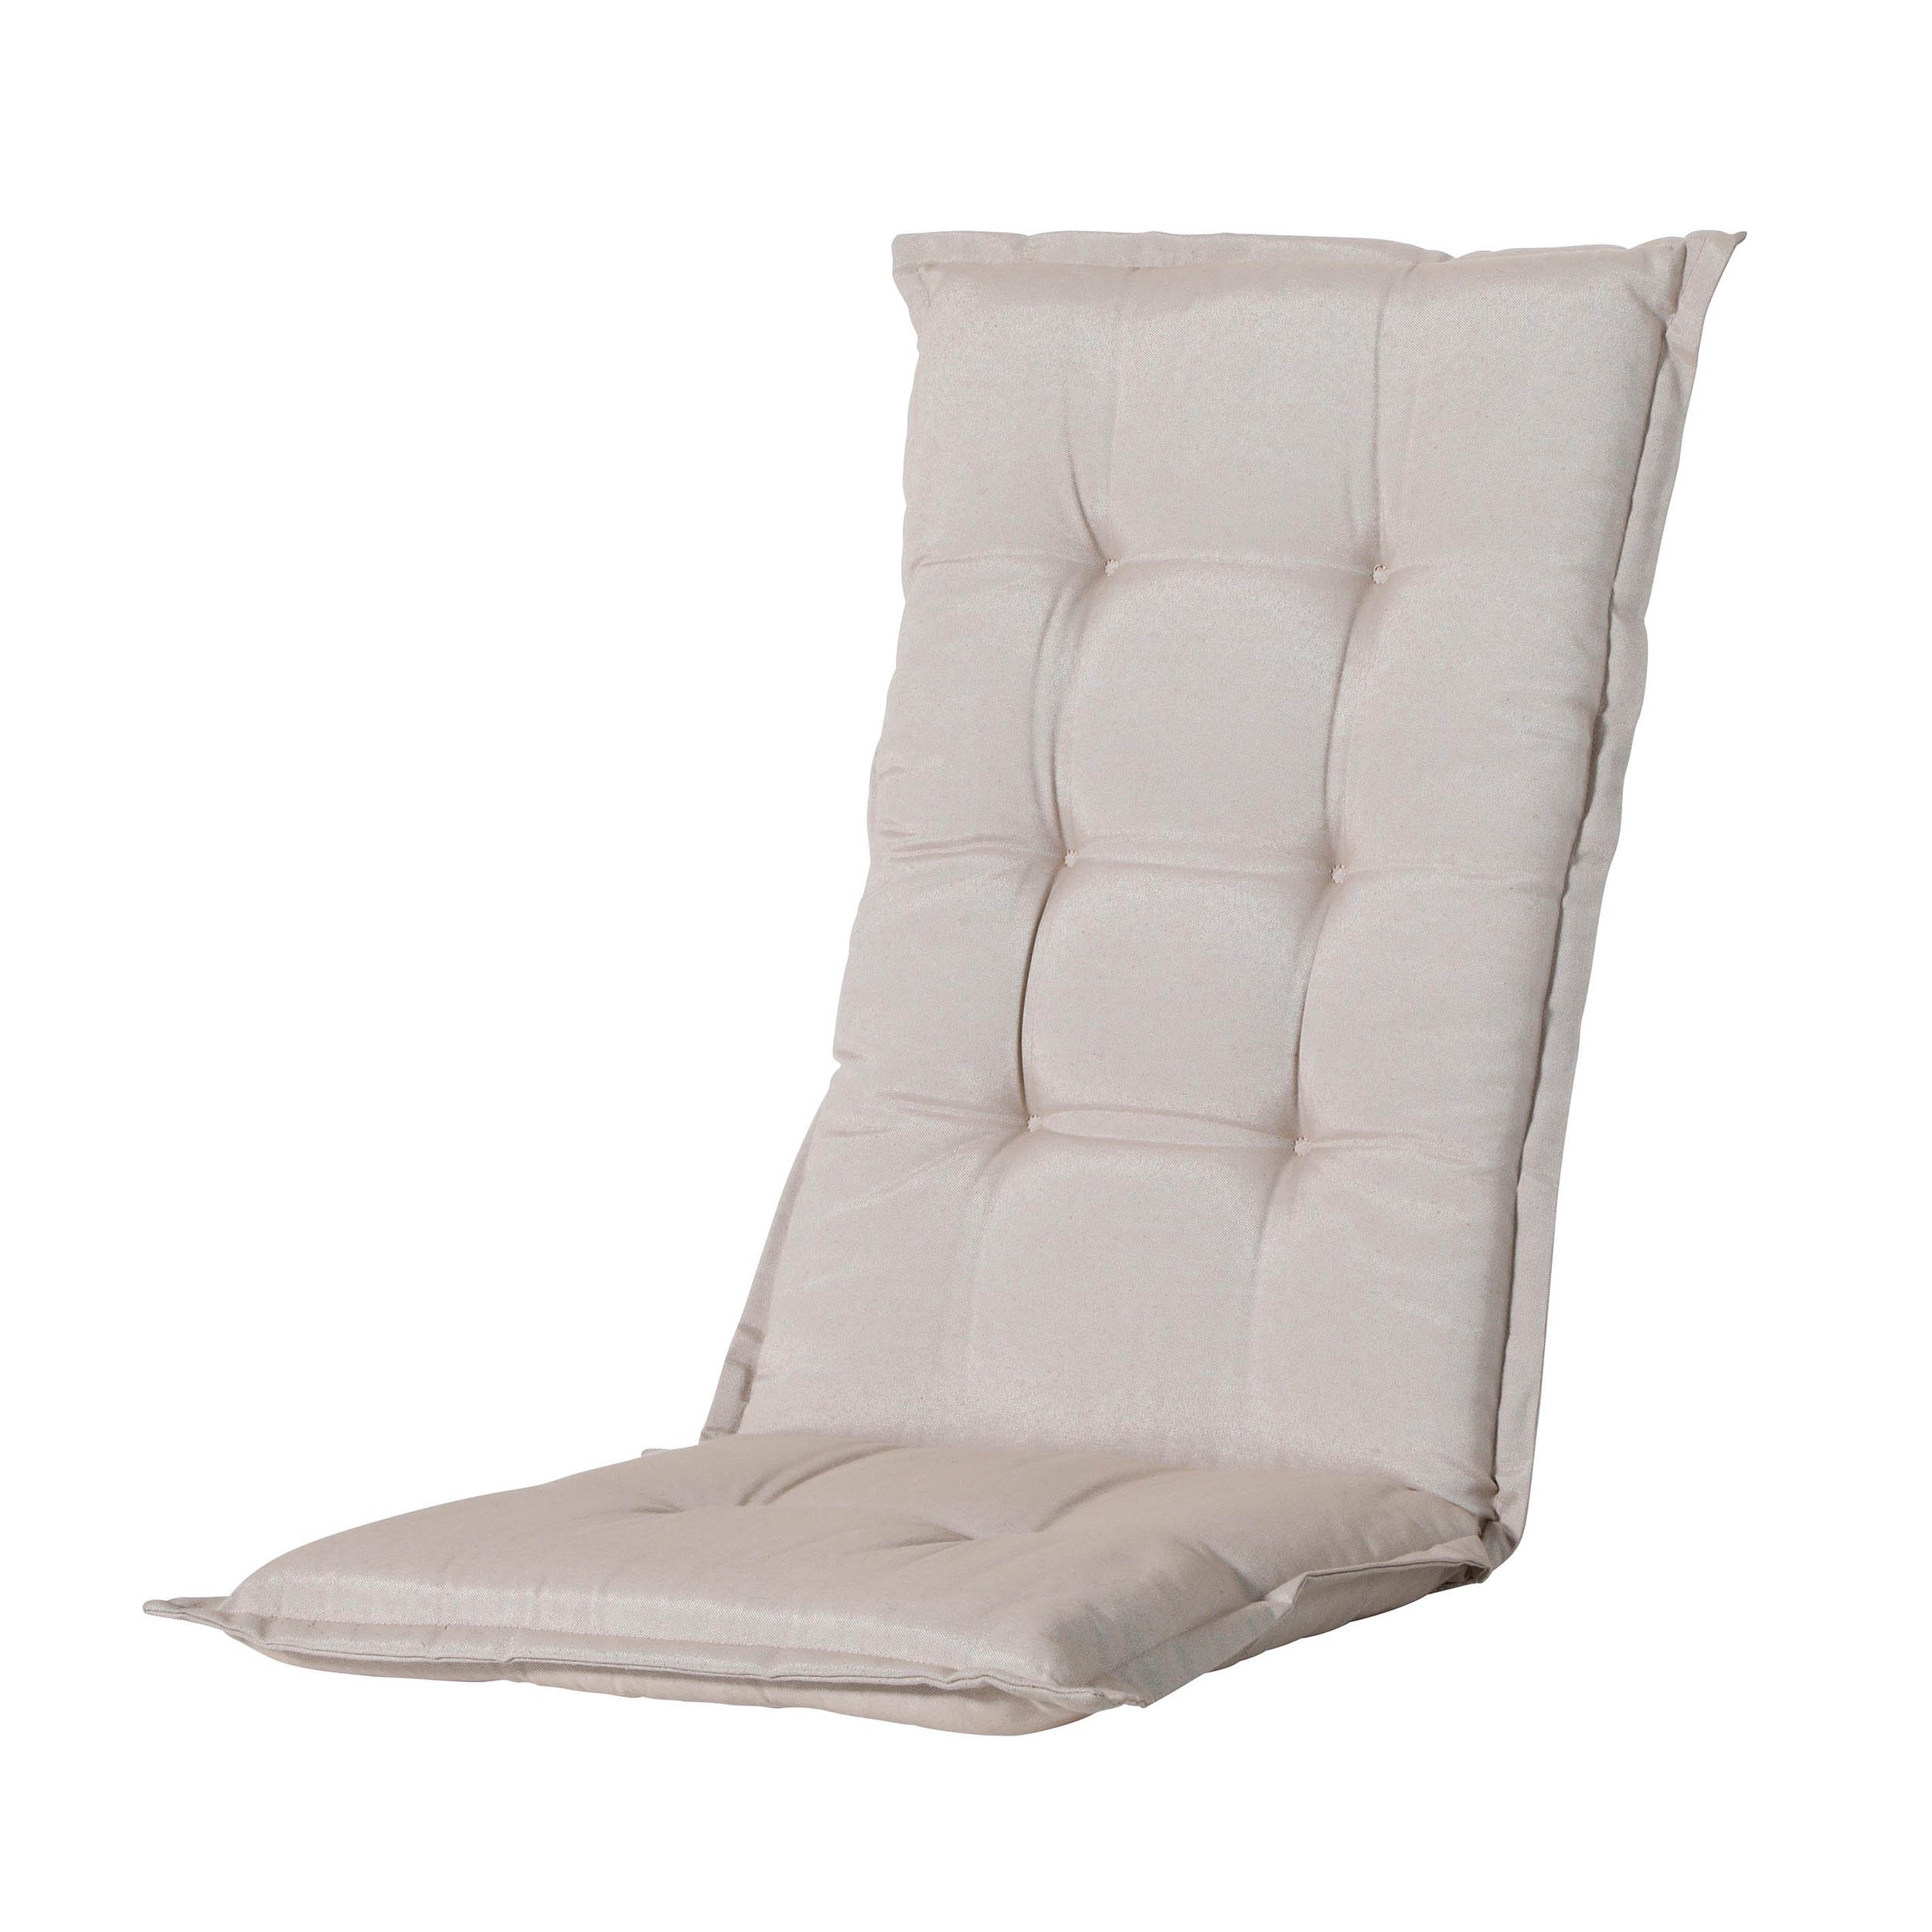
Kussen voor stoel met hoge rugleuning
Het kussen voor stoelen met hoge rugleuning is ontworpen om het comfort en de stijl van uw buitenzitplaatsen te verbeteren. Met een afmeting van 120x50x7 cm biedt het een perfecte pasvorm voor stoelen met meerdere posities en een hoge rugleuning. Verkrijgbaar in verschillende patronen en kleuren; dit kussen stelt u in staat om uw buitenruimte eenvoudig aan te passen. Gemaakt om bestand te zijn tegen buitenomstandigheden; combineert het duurzaamheid met esthetische aantrekkingskracht; wat zorgt voor een stijlvolle en comfortabele zitervaring.
Brand: BEST
Category: Furniture > Outdoor Furniture Accessories